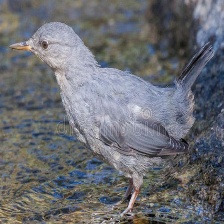
Species: AMERICAN DIPPER
Scientific name: CINCLUS MEXICANUS